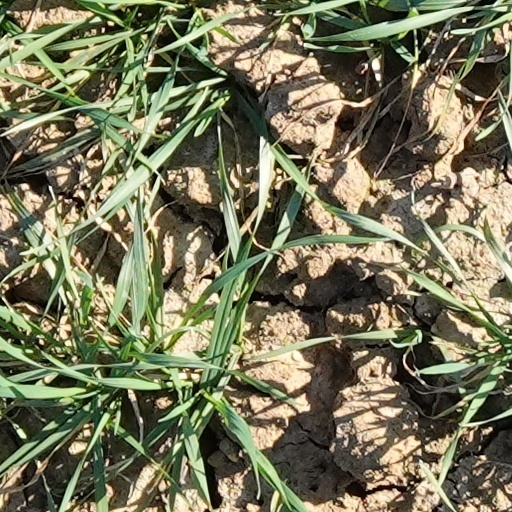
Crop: wheat